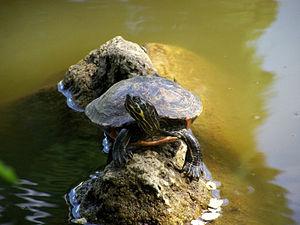
Pseudemys concinna est une espèce de tortue de la famille des Emydidae.